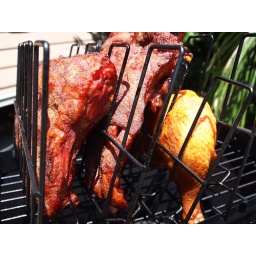
The ribs and chicken on the smoker are looking nice. The brown sugar in the rub is carmelizing nicely on the ribs.